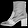
Label: Ankle boot